Gräfin Dubarry

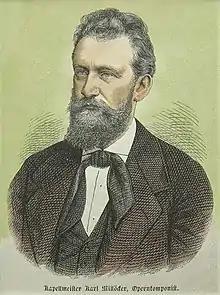
Carl Millöcker (1883)

Gräfin Dubarry is an operetta in three acts by Carl Millöcker to a German libretto by F. Zell and Richard Genée. The story concerns Madame du Barry, the mistress of Louis XV, King of France.